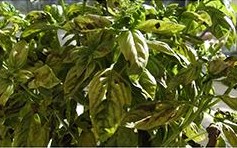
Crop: unknown
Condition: basil_downy_mildew